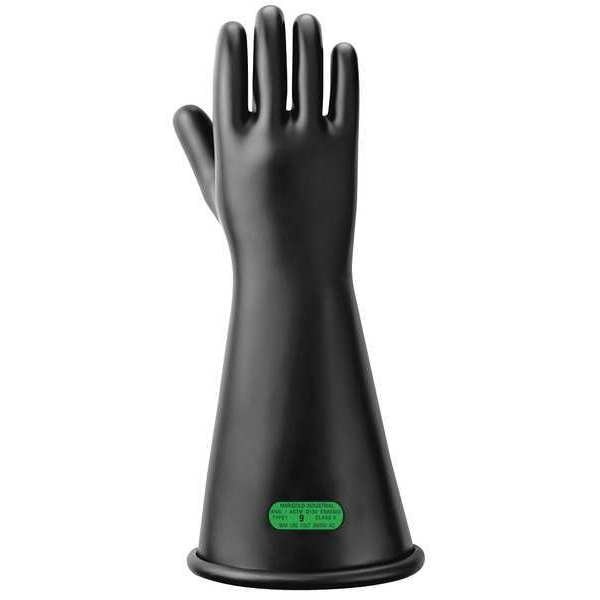
Electrical Gloves, Size 9, Class 3, 16"L, PR
Brand: Ansell
Electrical Insulating Gloves, Standards ASTM D120, Brand and Series ActivArmr(R) Electrical Protection Class 3 - RIG316B, Cuff Style Straight, Cuff-End Color Black, Electrical Insulating Glove Color Black, Electrical Insulating Type Type I, Glove Hand Style Left and Right, Glove Length 16 in, Glove Materials Rubber, Glove Size 9, Max. Use Voltage 26,500V AC / 39,750V DC, Max. Use Voltage (AC) 26,500V AC, Max. Use Voltage (DC) 39,750V DC, Proof Test Voltage (AC) 30,000V AC graingerSKU: null, mscSKU: null, zoro_no: G6211838
Category: Business & Industrial > Work Safety Protective Gear > Safety Gloves > Electrical-Resistant Safety Gloves